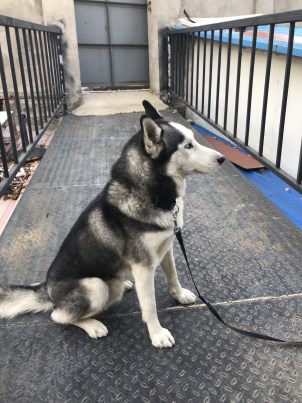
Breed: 1160-n000003-Siberian_husky